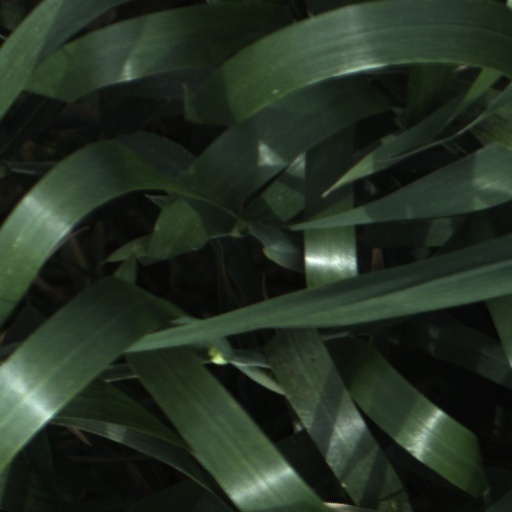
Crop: wheat